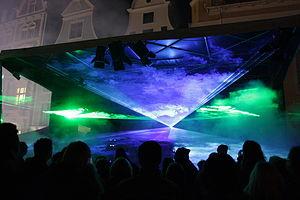
Un spectacle son et lumière dans le cadre de l'évènement annuel ""Rostocker Lichtwoche"", ville de Rostock, Mecklembourg-Poméranie-Occidentale."